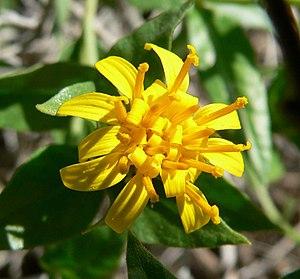
Trixis californica est une plante de la famille des Asteraceae, originaire du sud-ouest des États-Unis et du nord du Mexique.